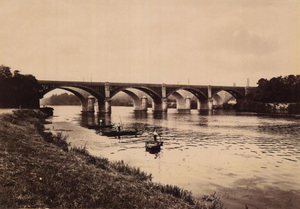
Vue des ponts ferroviaires de Maisons-Laffite (Yvelines) sur le grand bras de la Seine en 1895 ou 1896. Au premier plan, l'ancien pont en fonte datant de 1859, en arrière plan le pont de pierre nouvellement construit.
Les ponts ferroviaires de Maisons-Laffitte sont un ensemble de deux ponts successifs situés sur la ligne Paris-Le Havre, assurant le franchissement de la Seine entre les communes de Maisons-Laffitte et Sartrouville dans le département des Yvelines, en s'appuyant sur l'île de la Commune. Le premier pont, à une seule arche, franchit le petit bras de la Seine entre la rive gauche et l'île de la Commune, et le second, à cinq arches, franchit le grand bras entre l'île et la rive droite du fleuve